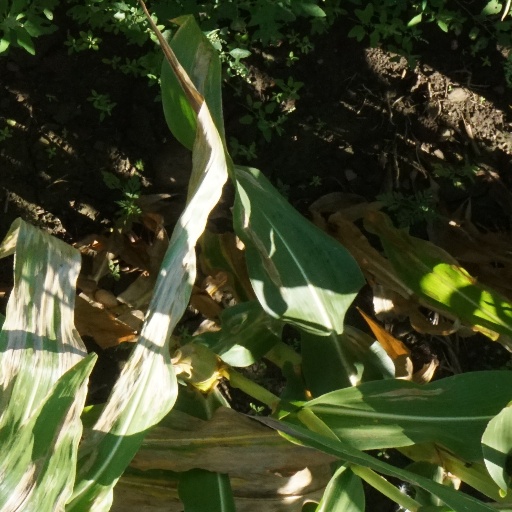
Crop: maize; corn